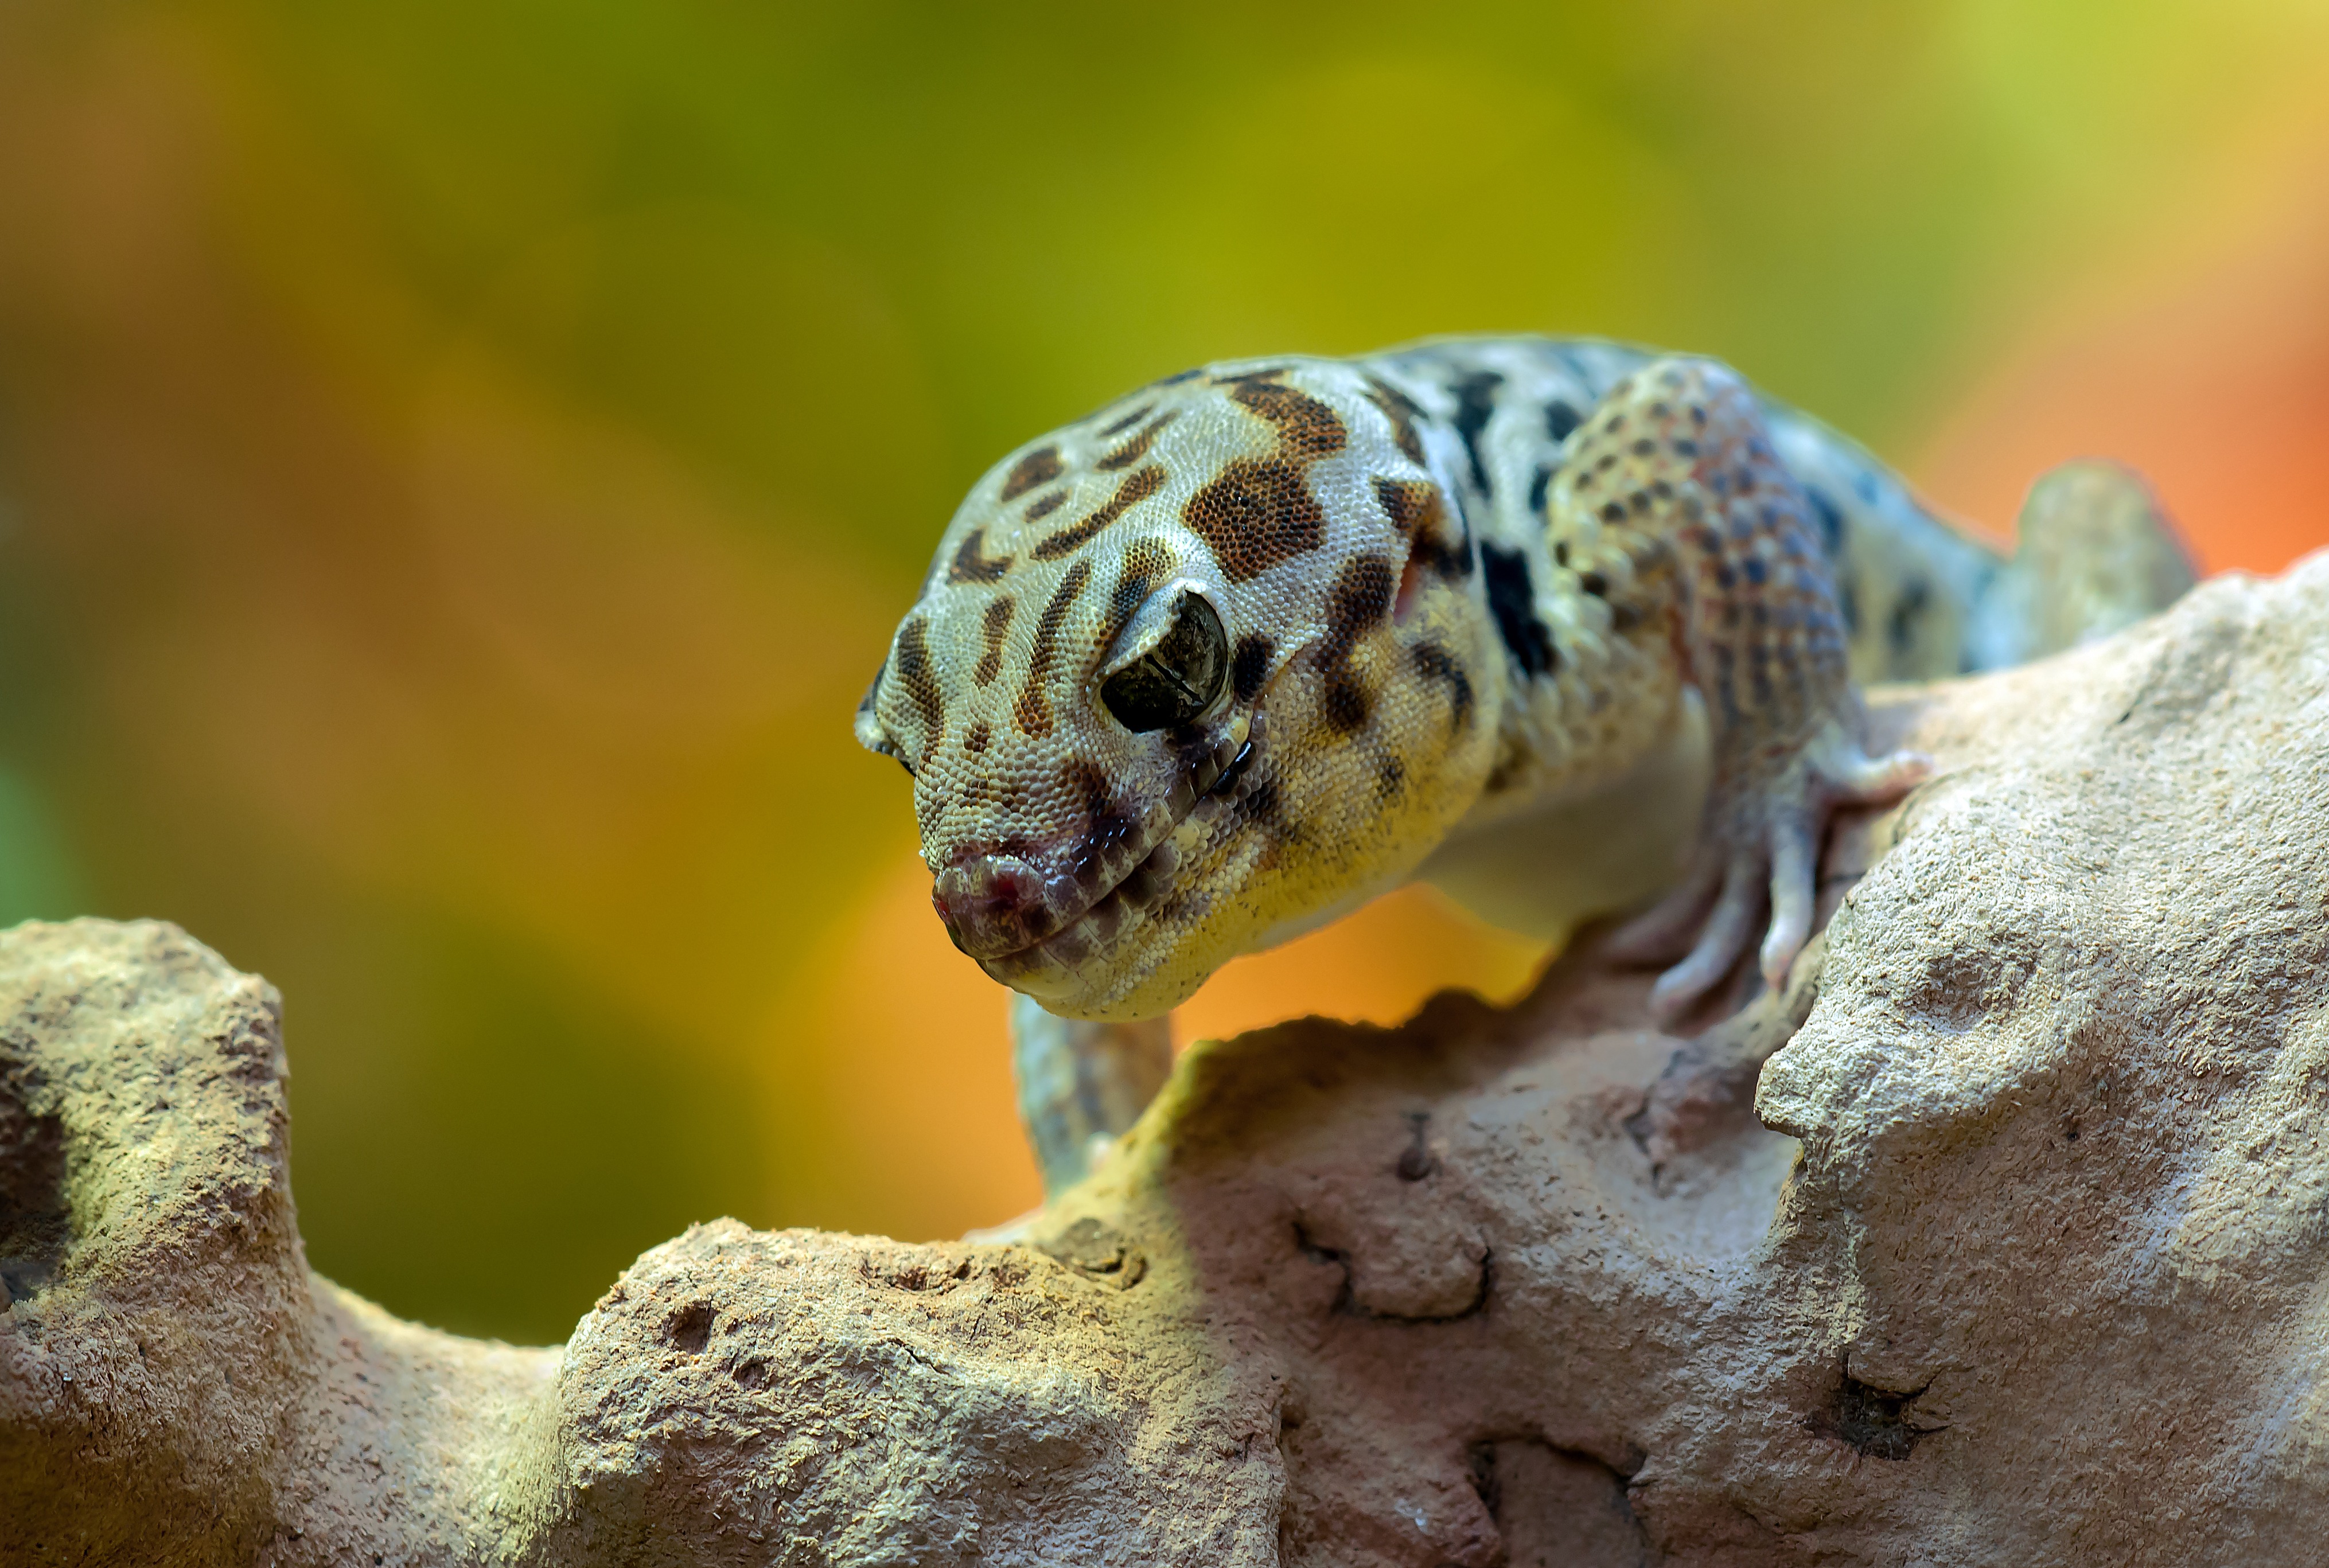
nature, photography, animal, wildlife, macro, biology, reptile, fish, fauna, lizard, gecko, close up, camouflage, aquarium, tortoise, scales, macro photography, exotic animal, marine biology, scaled reptile